Kasthuri (TV series)

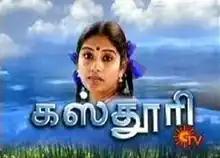

Kasthuri is an Indian Tamil-language soap opera that aired on Sun TV from 21 August 2006 and later a show named 'Madhavi' took the time slot of this serial on 19 April 2010. It shifted to the 11.30AM slot. This serial was replaced by Kanmaneeya and again shifted on 13 December 2011, telecast for 1,532 episodes. The show starred Easwari Rao, Niya, Latha, Delhi Ganesh, Shyam, Neelima Rani, Aparna and Nithish among others. It was produced by Balaji Telefilms Ekta Kapoor and Shobha Kapoor, and had various directors. It also aired in Sri Lanka on the Tamil channel on Shakthi TV. It is an official remake of blockbuster Telugu series "Kalyanee" which aired on Gemini TV.